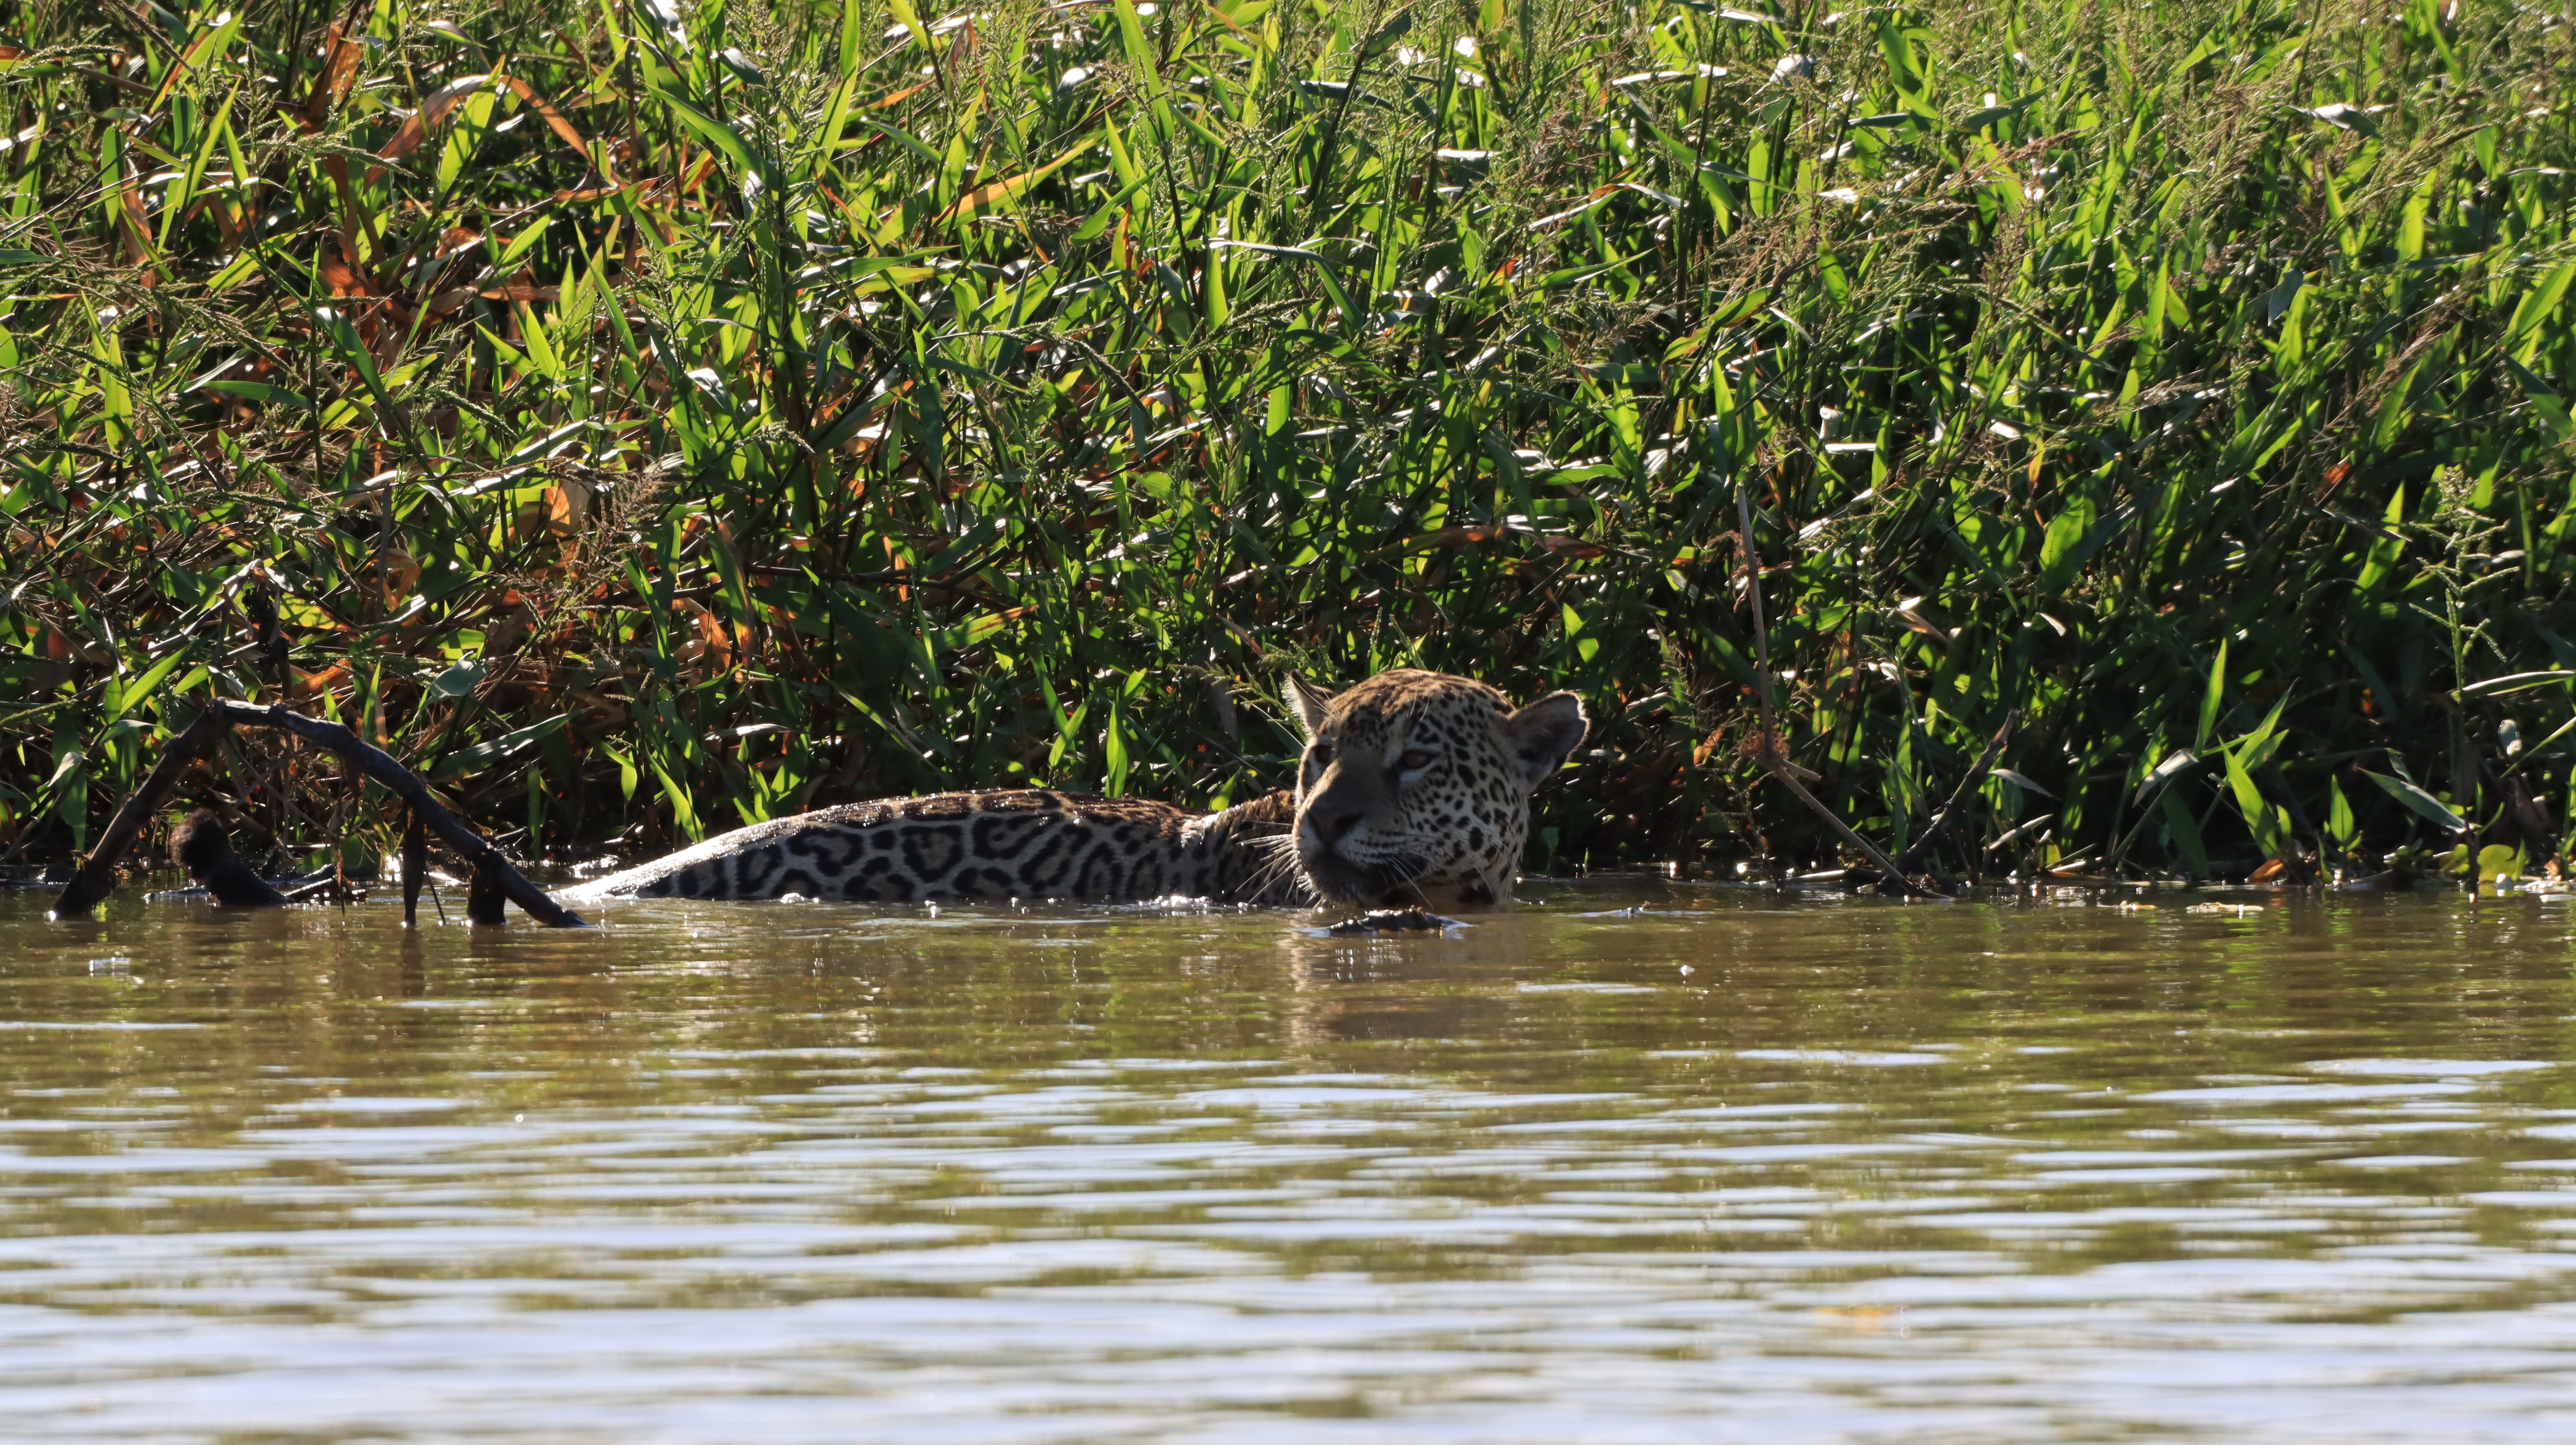
Jaguar: Marcela